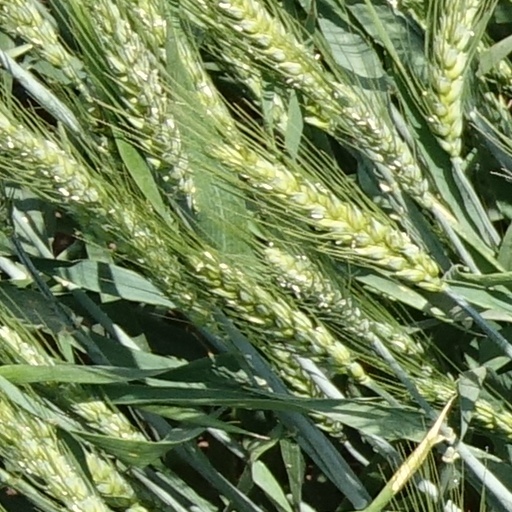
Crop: wheat